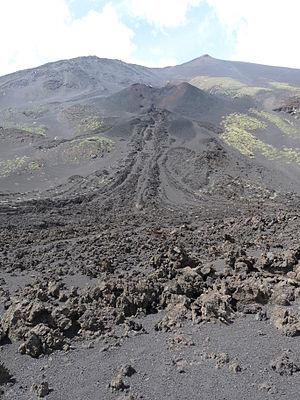
Fissure et coulée de lave de juillet 2001 sur le versant Sud de l'Etna (La Montagnola)